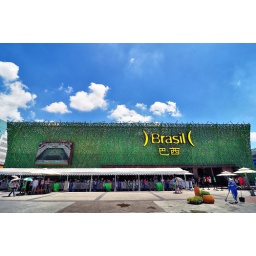
Theme: 'Pulsing Cities: Feel the Life of Brazilian Cities&amp;quot;.Green birds' nest rectangular pavilion covered by intersecting wooden lace.